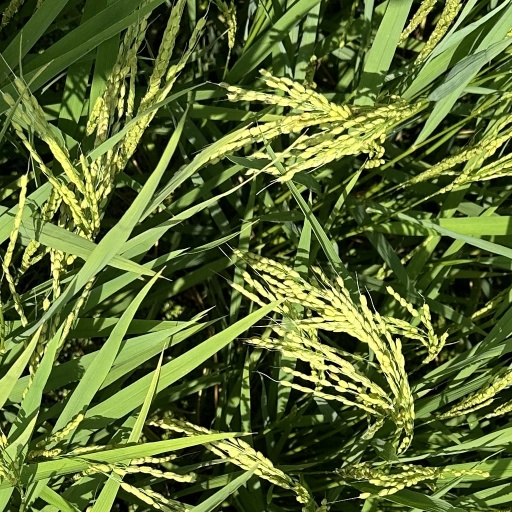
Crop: rice